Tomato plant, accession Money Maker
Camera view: horizontal (90 deg, fisheye); turntable rotation: 240 degrees
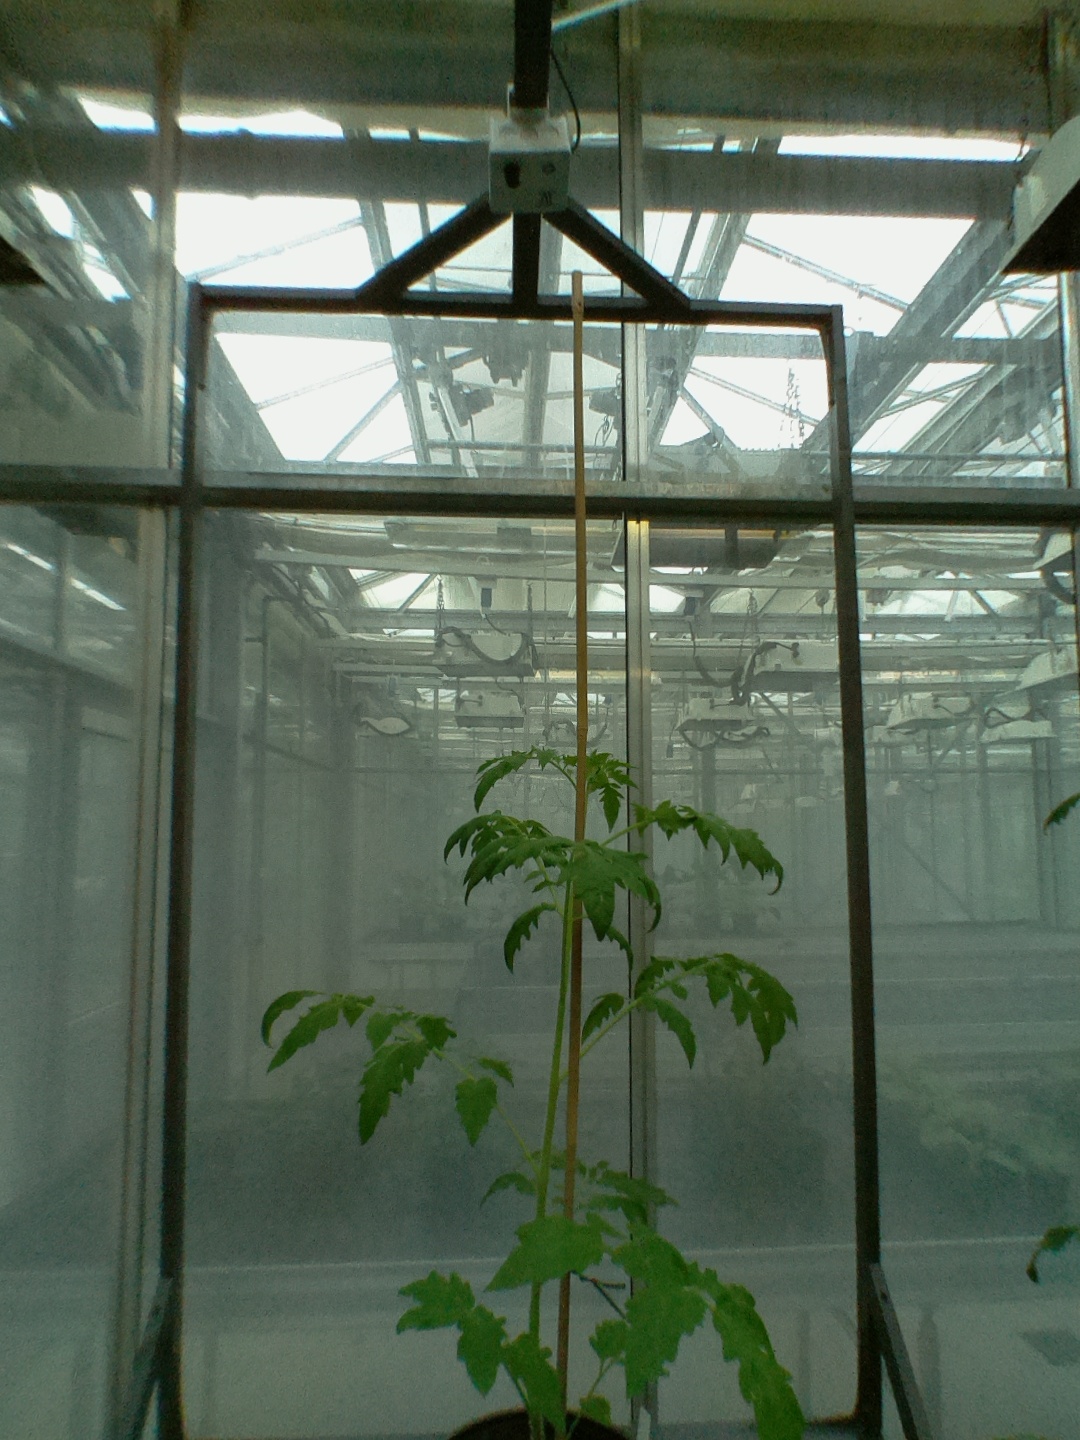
BBCH growth stage 14: 8 of true leaves visible